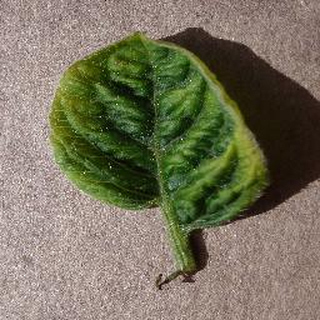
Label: tomato_yellow_leaf_curl_virus